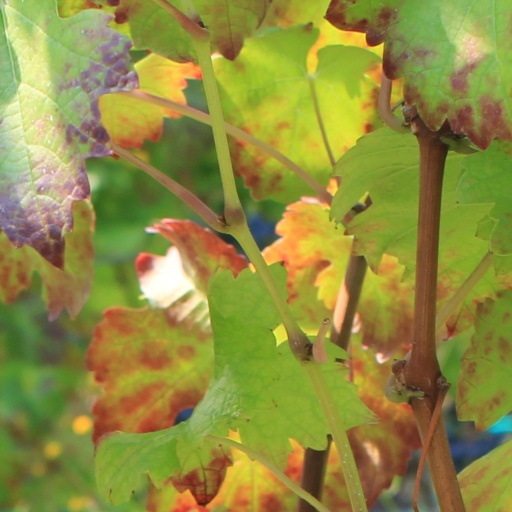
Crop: grape